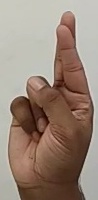
ASL sign: R